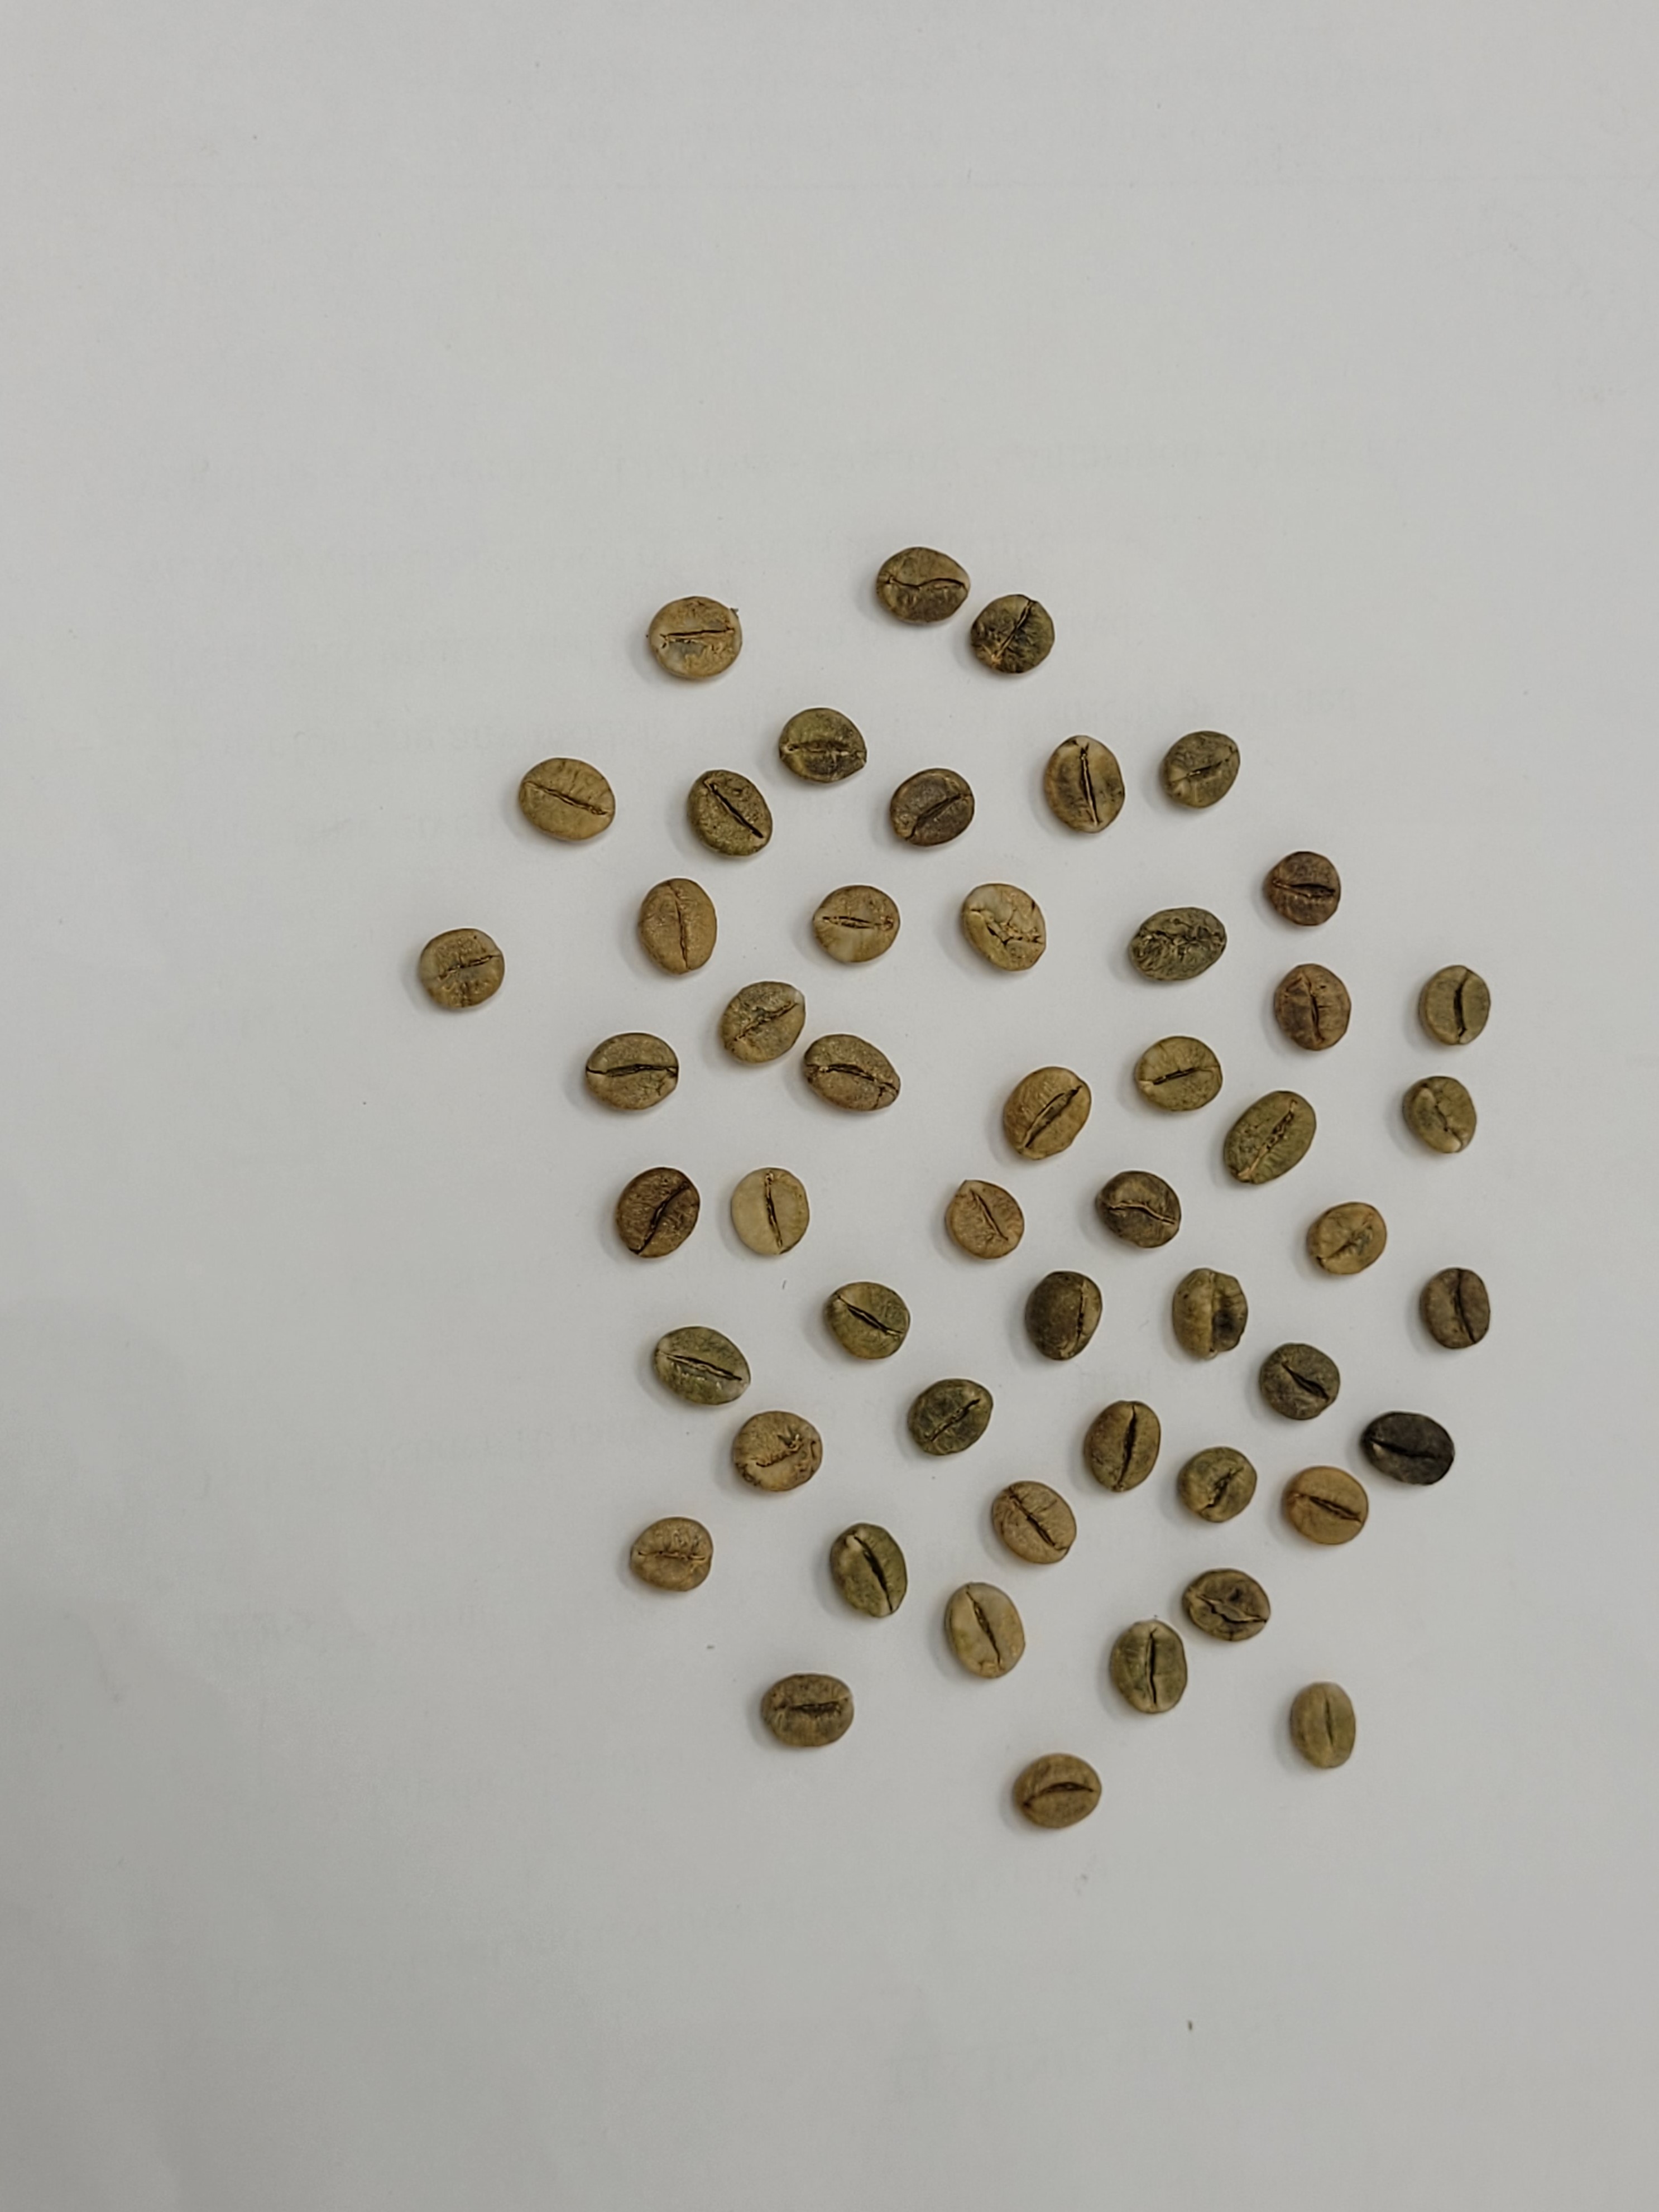
Coffee bean quality grade: AA